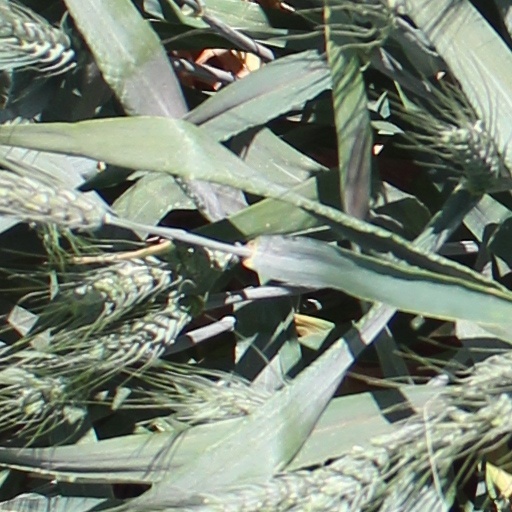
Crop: wheat